Washington University in St. Louis

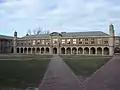
Ridgley Hall in 2006, built during the 1900s

In 1879, the St. Louis Manual Training School of Washington University became the first manual training school established in the United States. Student's time was divided equally between manual training and school work.